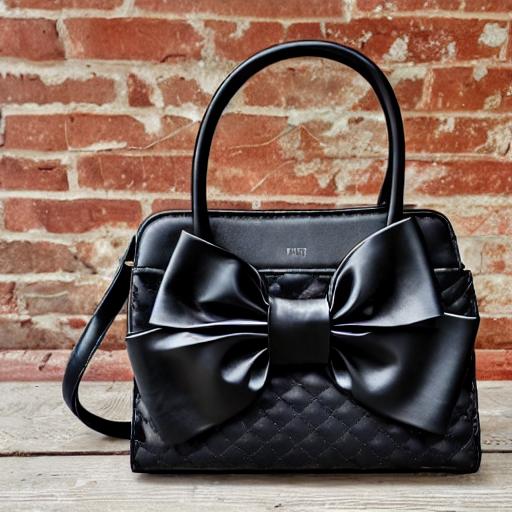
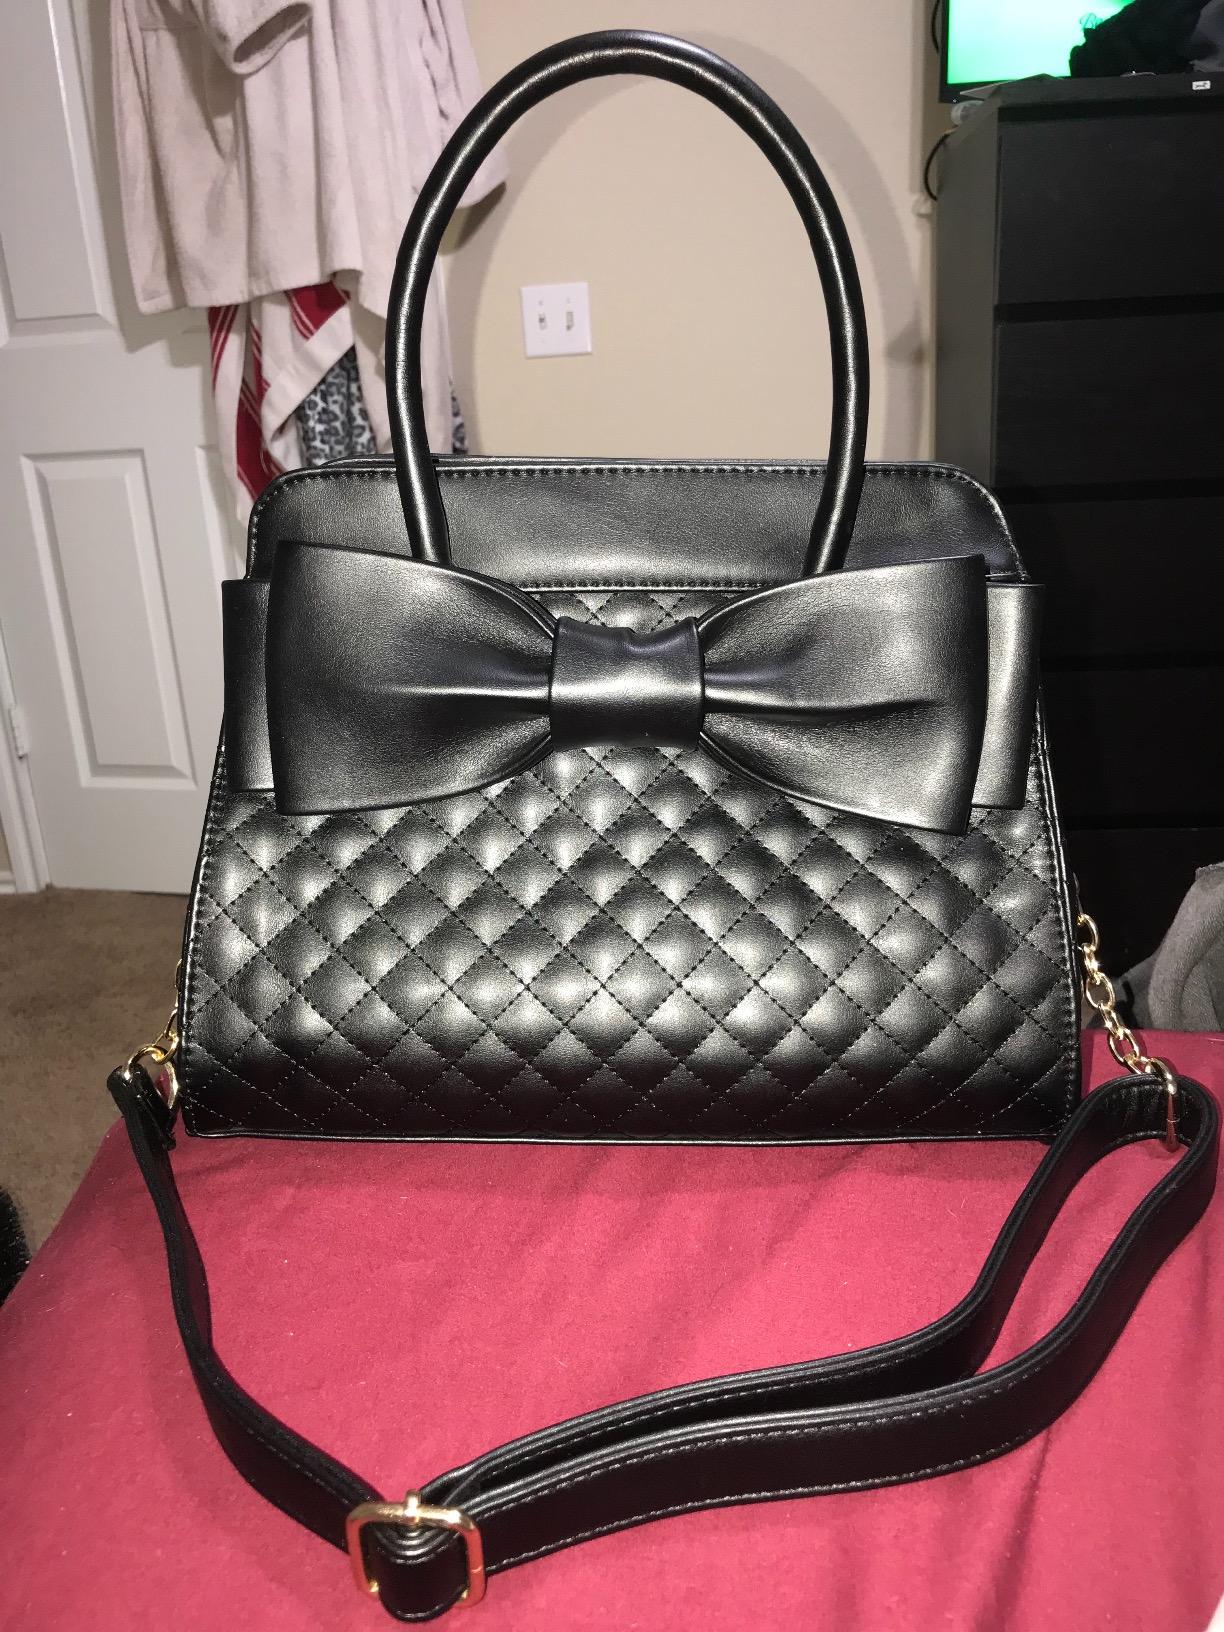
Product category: accessories_handbag
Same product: no